Hour angle

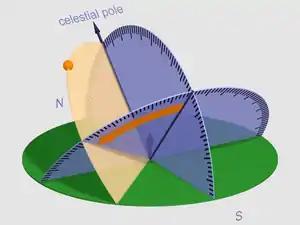
The hour angle is indicated by an orange arrow on the celestial equator plane. The arrow ends at the hour circle of an orange dot indicating the apparent place of an astronomical object on the celestial sphere.

In astronomy and celestial navigation, the hour angle is the dihedral angle between the "meridian plane" (containing Earth's axis and the zenith) and the "hour circle" (containing Earth's axis and a given point of interest).